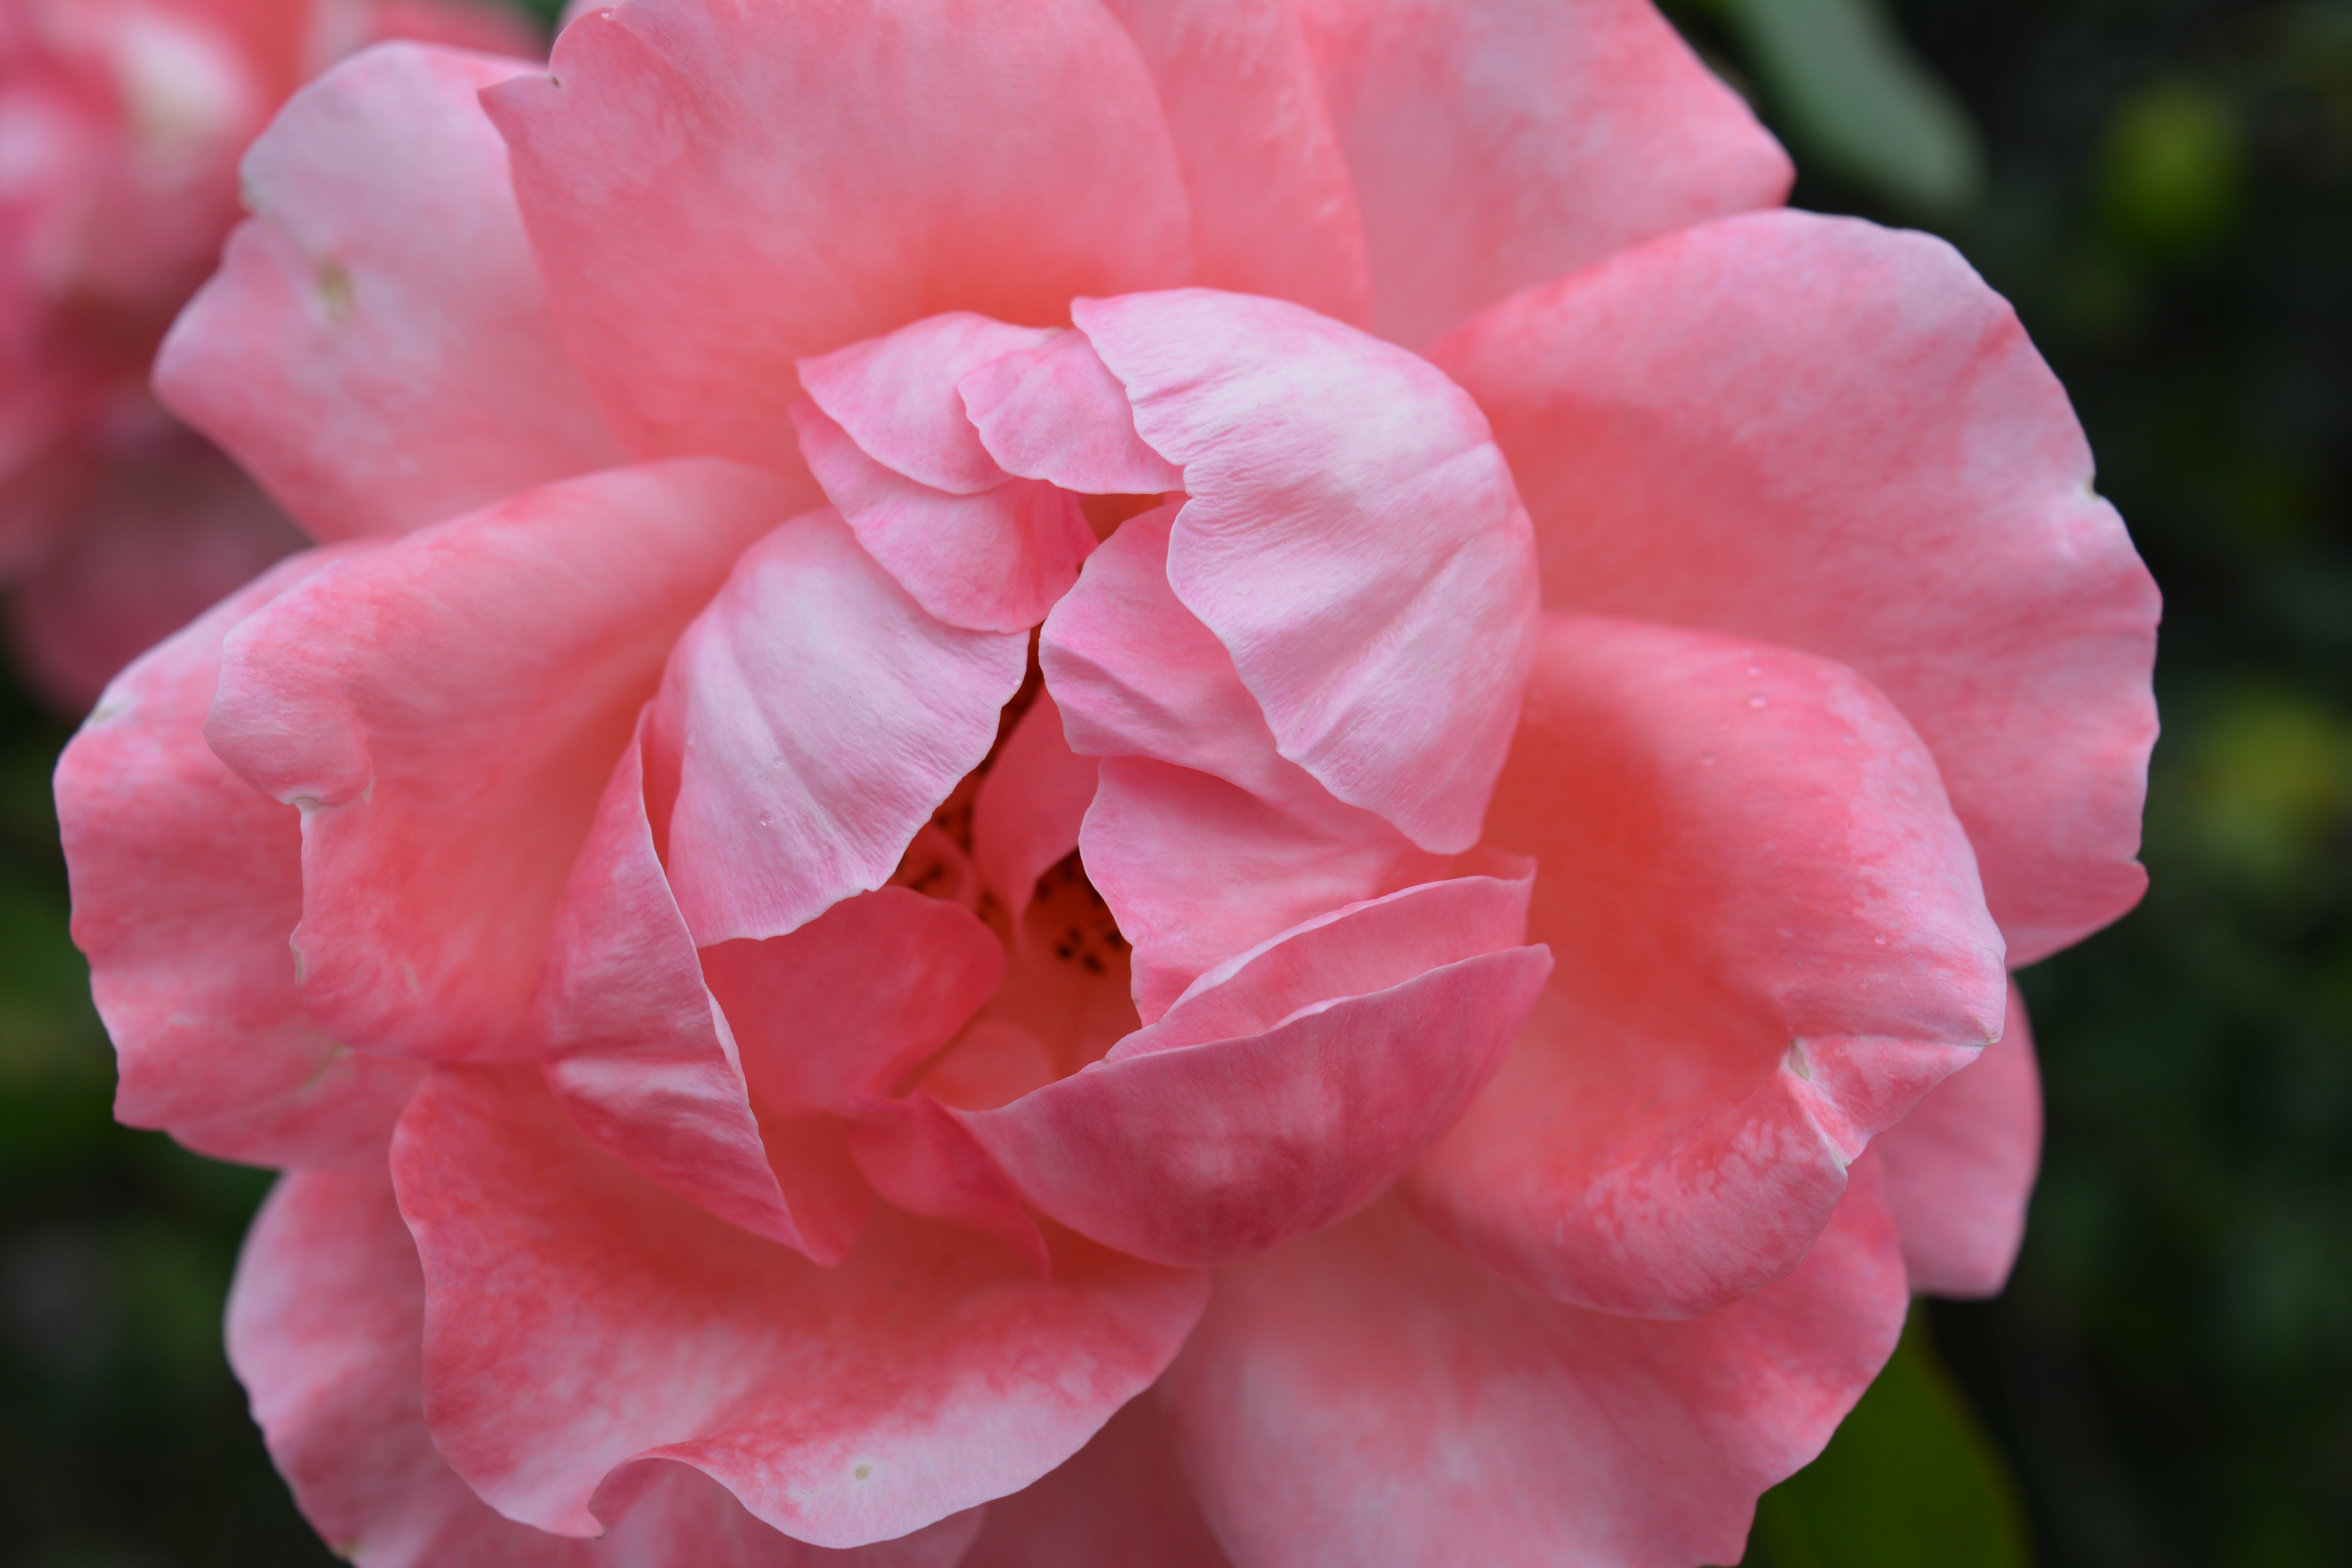
nature, blossom, plant, flower, petal, rose, pink, flora, shrub, rosa, floribunda, macro photography, flowering plant, garden roses, rose family, land plant